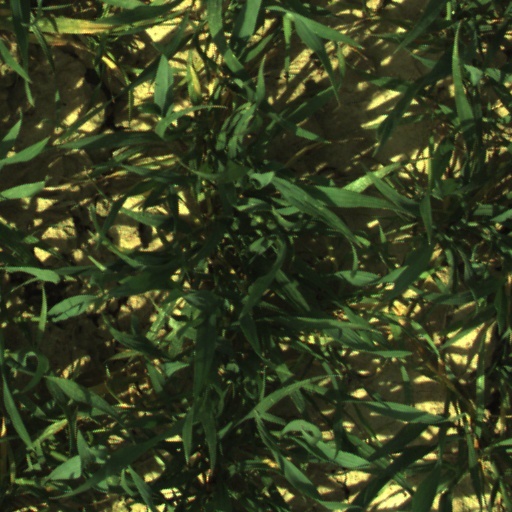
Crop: wheat